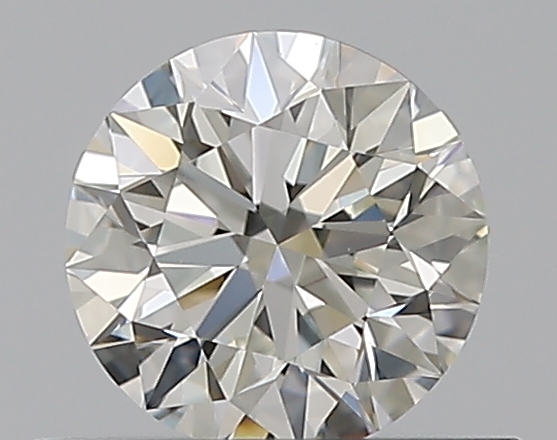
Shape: round
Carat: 0.5
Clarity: VS1
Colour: I
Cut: EX
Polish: EX
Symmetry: EX
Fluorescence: N
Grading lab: GIA
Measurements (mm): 5.07 x 5.1 x 3.18